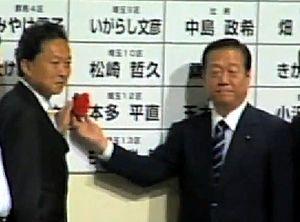
Ichirō Ozawa, né le 24 juin 1942 dans l'ancien arrondissement de Shitaya qui aujourd'hui fait partie de l'arrondissement spécial de Taitō à Tokyo, est un homme politique japonais, membre de la Chambre des représentants, la chambre basse de la Diète du Japon, depuis 1970, pour la préfecture d'Iwate. Ancien secrétaire général du Parti libéral-démocrate, grand parti de la droite japonaise, de 1989 à 1991, il le quitte en 1993 pour devenir depuis l'un de ses principaux opposants.
Le Parti démocrate du Japon, a été l'un des deux principaux partis politiques du Japon de la fin des années 1990 à la première moitié des années 2010, créé en 1996 et refondé en 1998, il formait la principale force d'opposition au gouvernement dominé par le Parti libéral-démocrate jusqu'en 2009, date de sa victoire aux élections législatives, avant de retourner dans l'opposition trois ans plus tard. Généralement placé au centre gauche de l'échiquier politique japonais, ses différentes factions défendaient des idéologies allant du libéralisme économique à la social-démocratie. Il était lié à la Confédération syndicale japonaise, ou RENGO, premier syndicat du Japon.